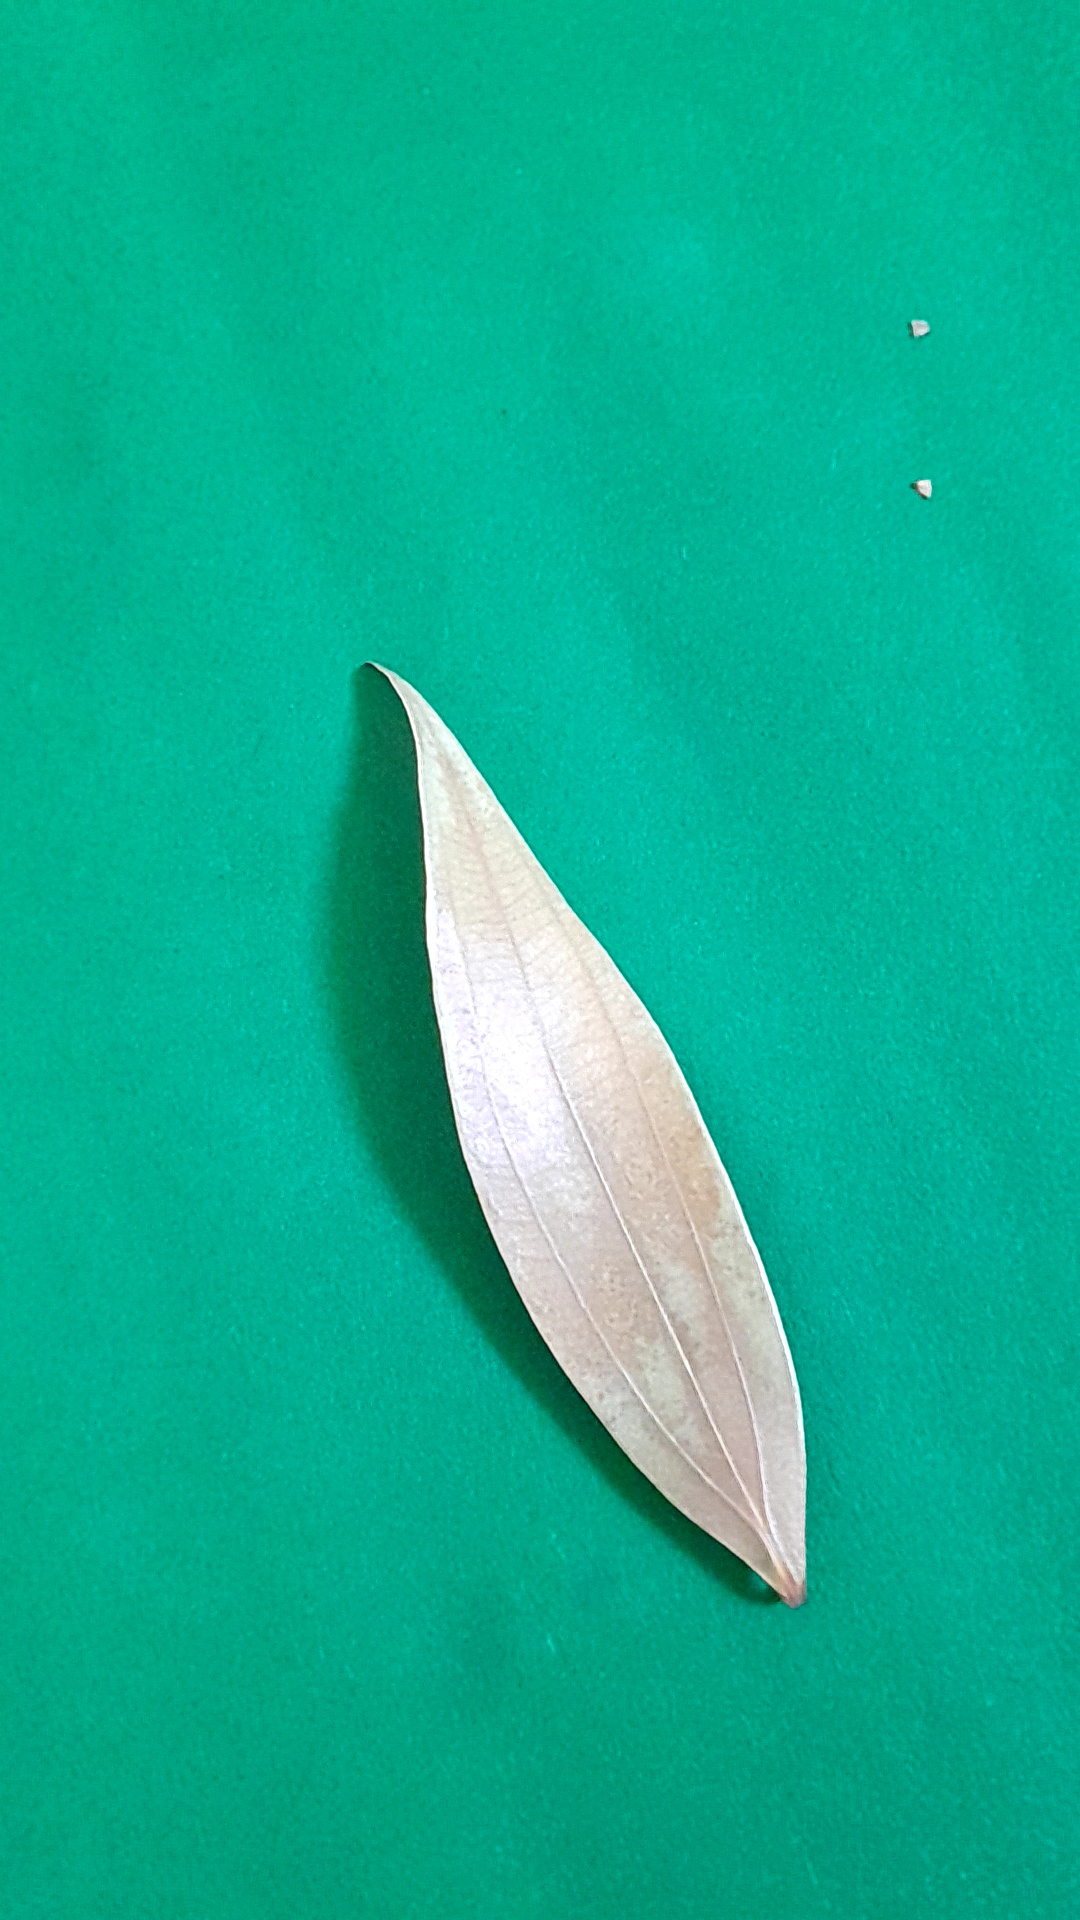
Label: Dry Leaf